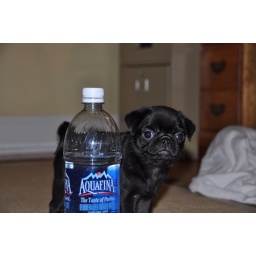
Abby beside a water bottle for perspective